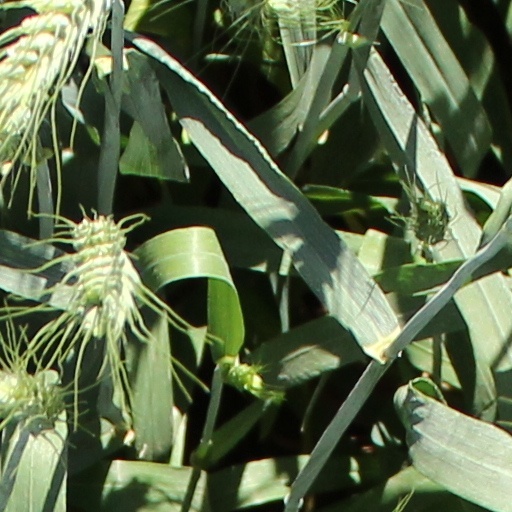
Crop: wheat